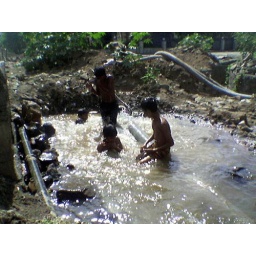
street kids bathing in the same water where the women were washing, mumbai,summer may 2006